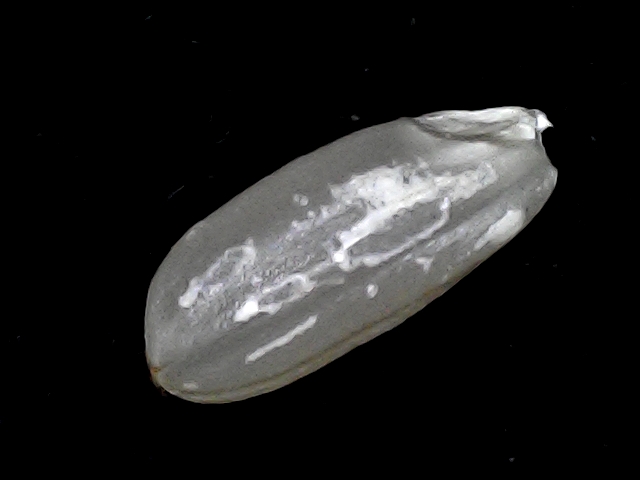
Rice variety: BD51